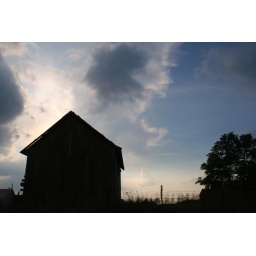
Illinois barn with tree against an evening sky